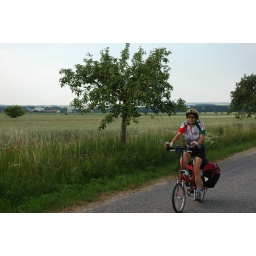
On the road with a Bike Friday in the Czech Republic; roads are often lined with fruit trees